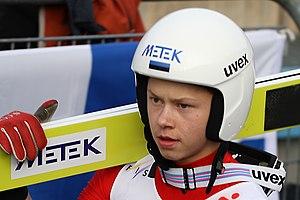
Artti Aigro, né le 29 août 1999 à Otepää, est un sauteur à ski et coureur du combiné nordique estonien.